Scott Valley

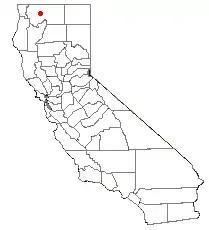
Location of Scott Valley in California

Scott Valley is a large, scenic rural area of western Siskiyou County, California, known for its vistas of the Marble Mountains, cattle and dairy ranches, and its historic background as a gold mining area, dating back to the days of the California Gold Rush. The towns of Fort Jones, Etna, Greenview and Callahan are found within Scott Valley, as well as many other small villages.